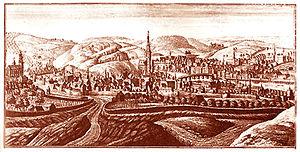
Remacle le Loup 1740
La viticulture en Belgique est l'ensemble des activités menant à l'élaboration et la production de vins en Belgique. Après avoir pratiquement disparu au XVIIIᵉ siècle lors du petit âge glaciaire, la viticulture belge connaît une renaissance depuis la seconde moitié du XXᵉ siècle.
Georges Maigret est un augustin wallon, auteur d'ouvrages spirituels, et supérieur de la Provincia Belgica de son ordre, à l'époque de la Contre-Réforme.